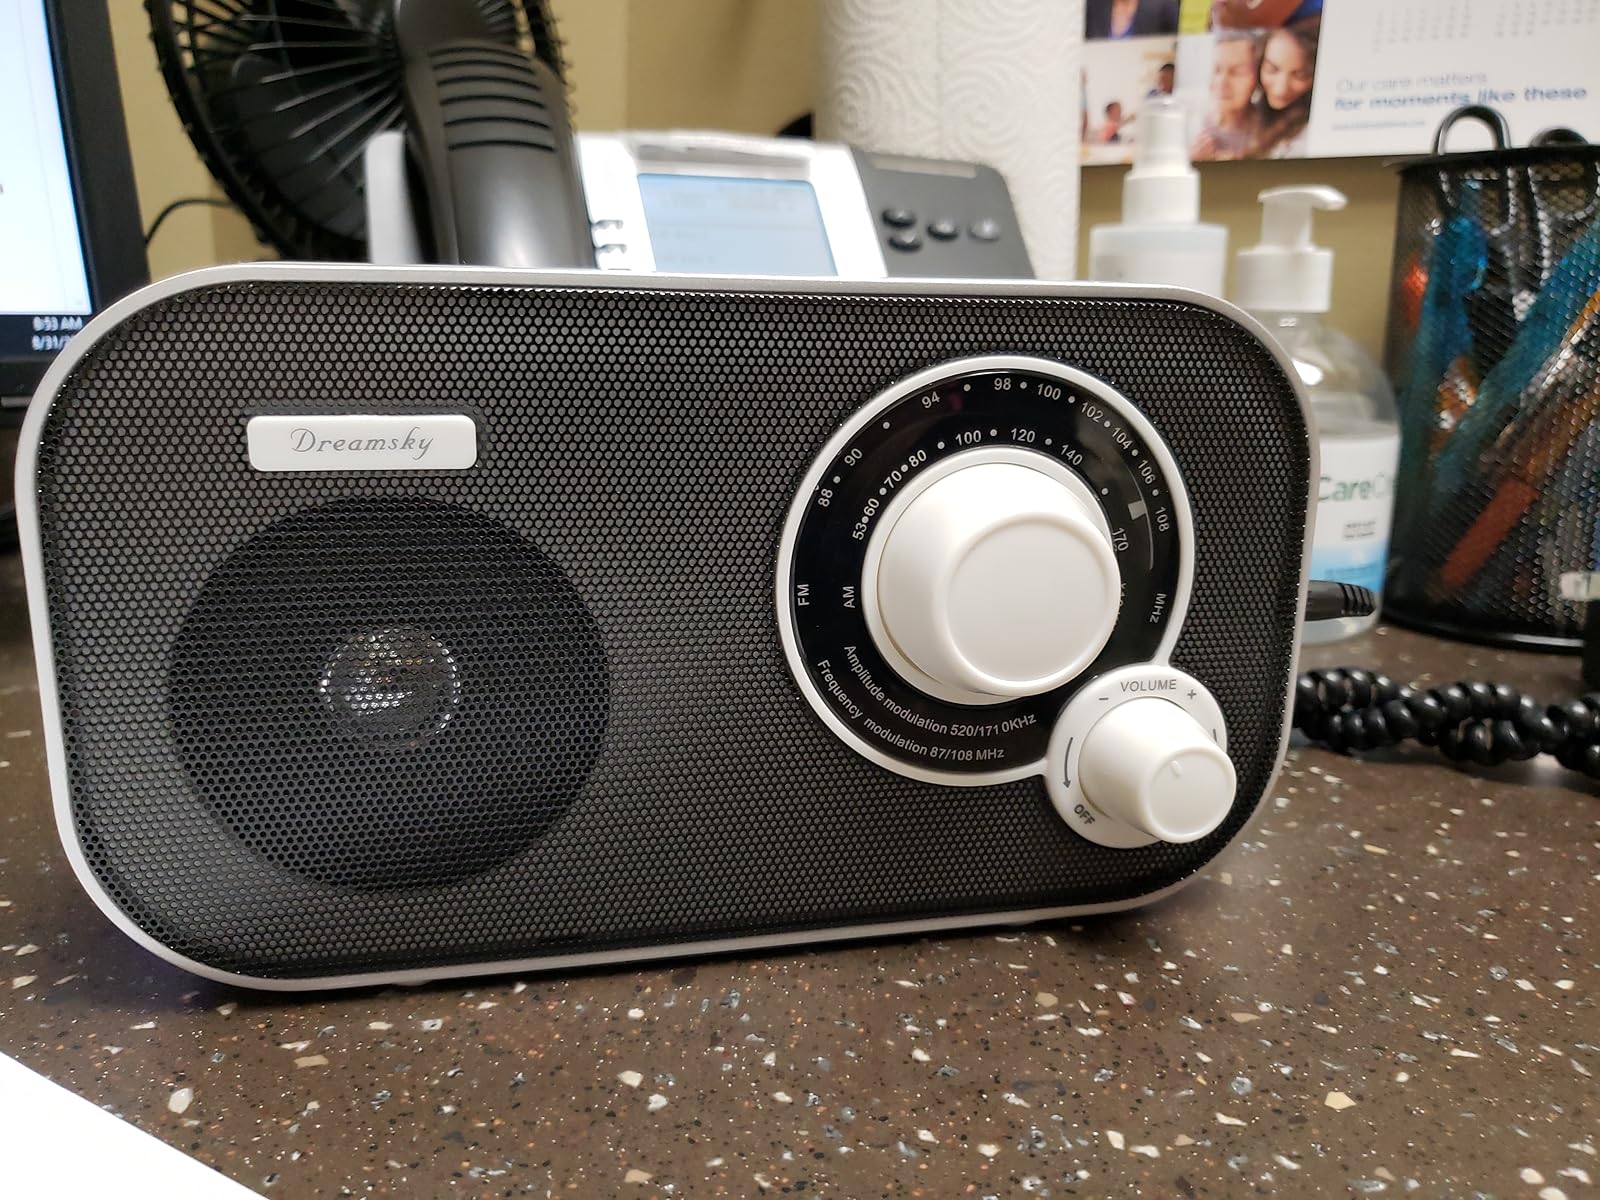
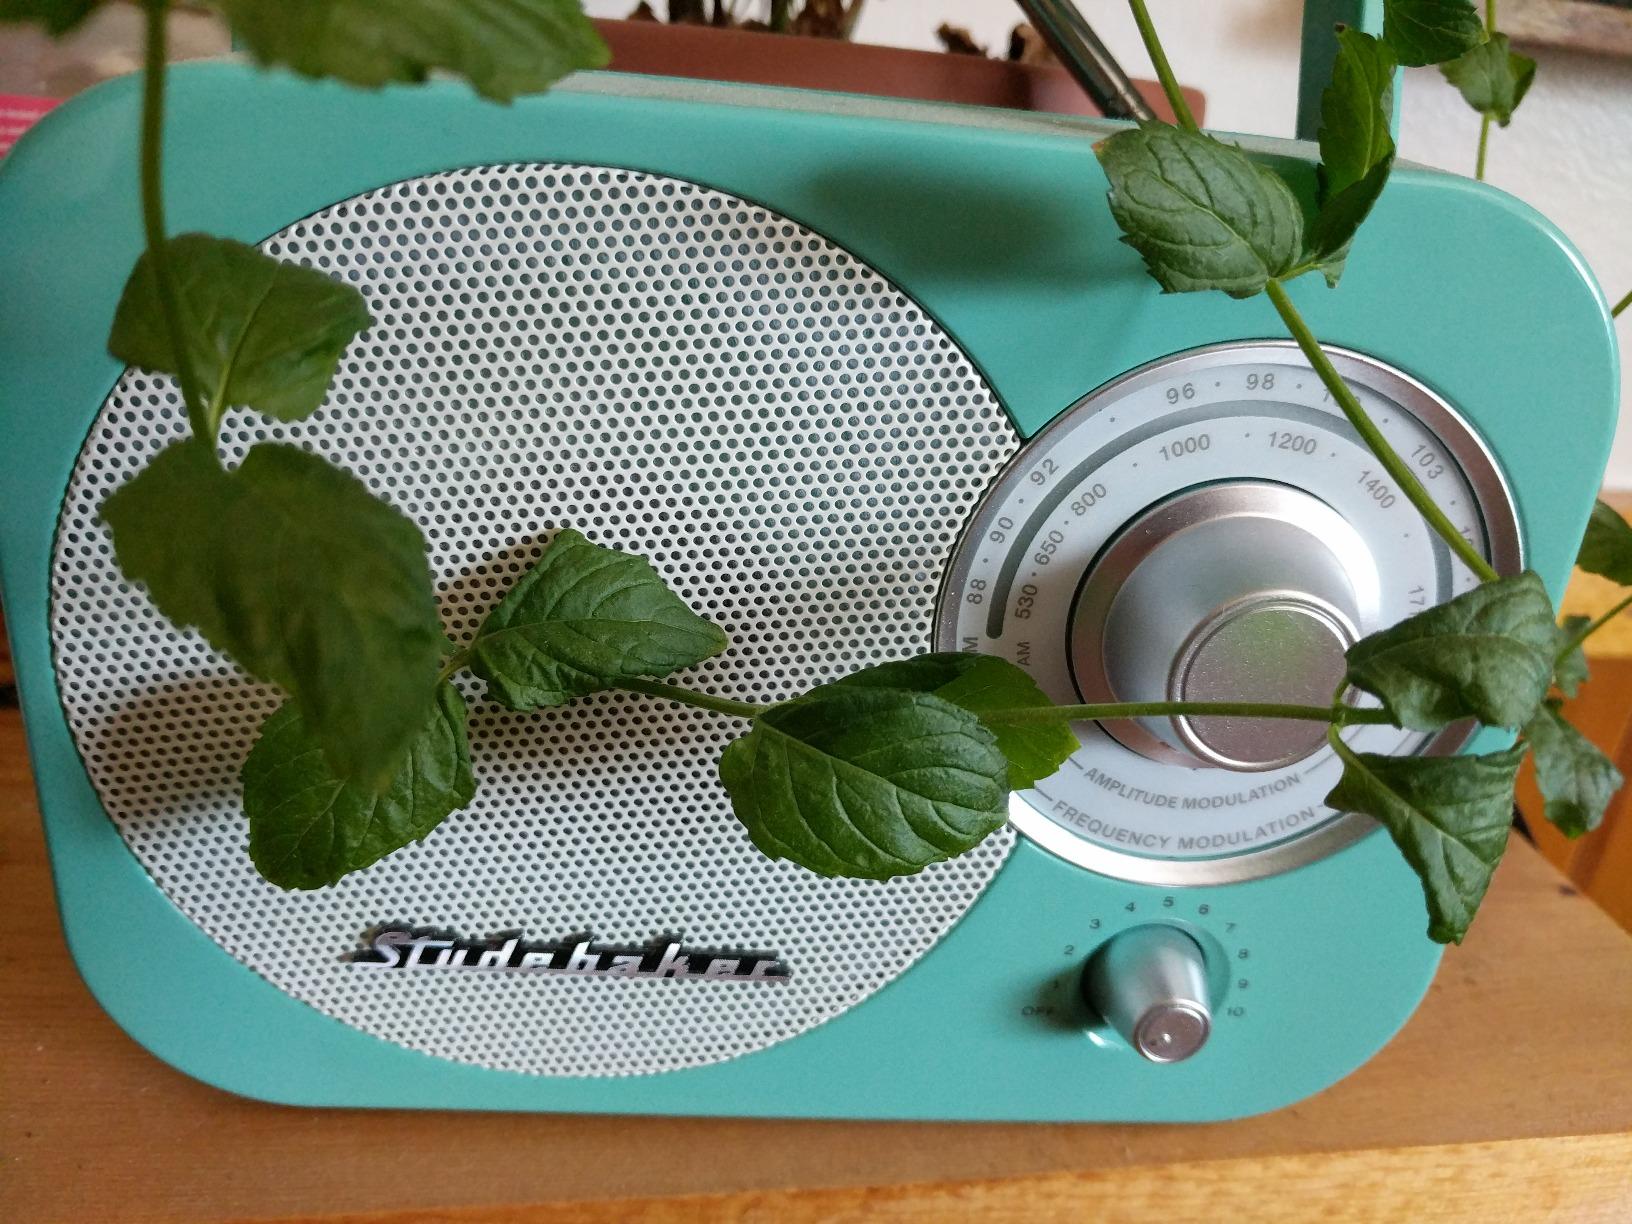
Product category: radio
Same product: no